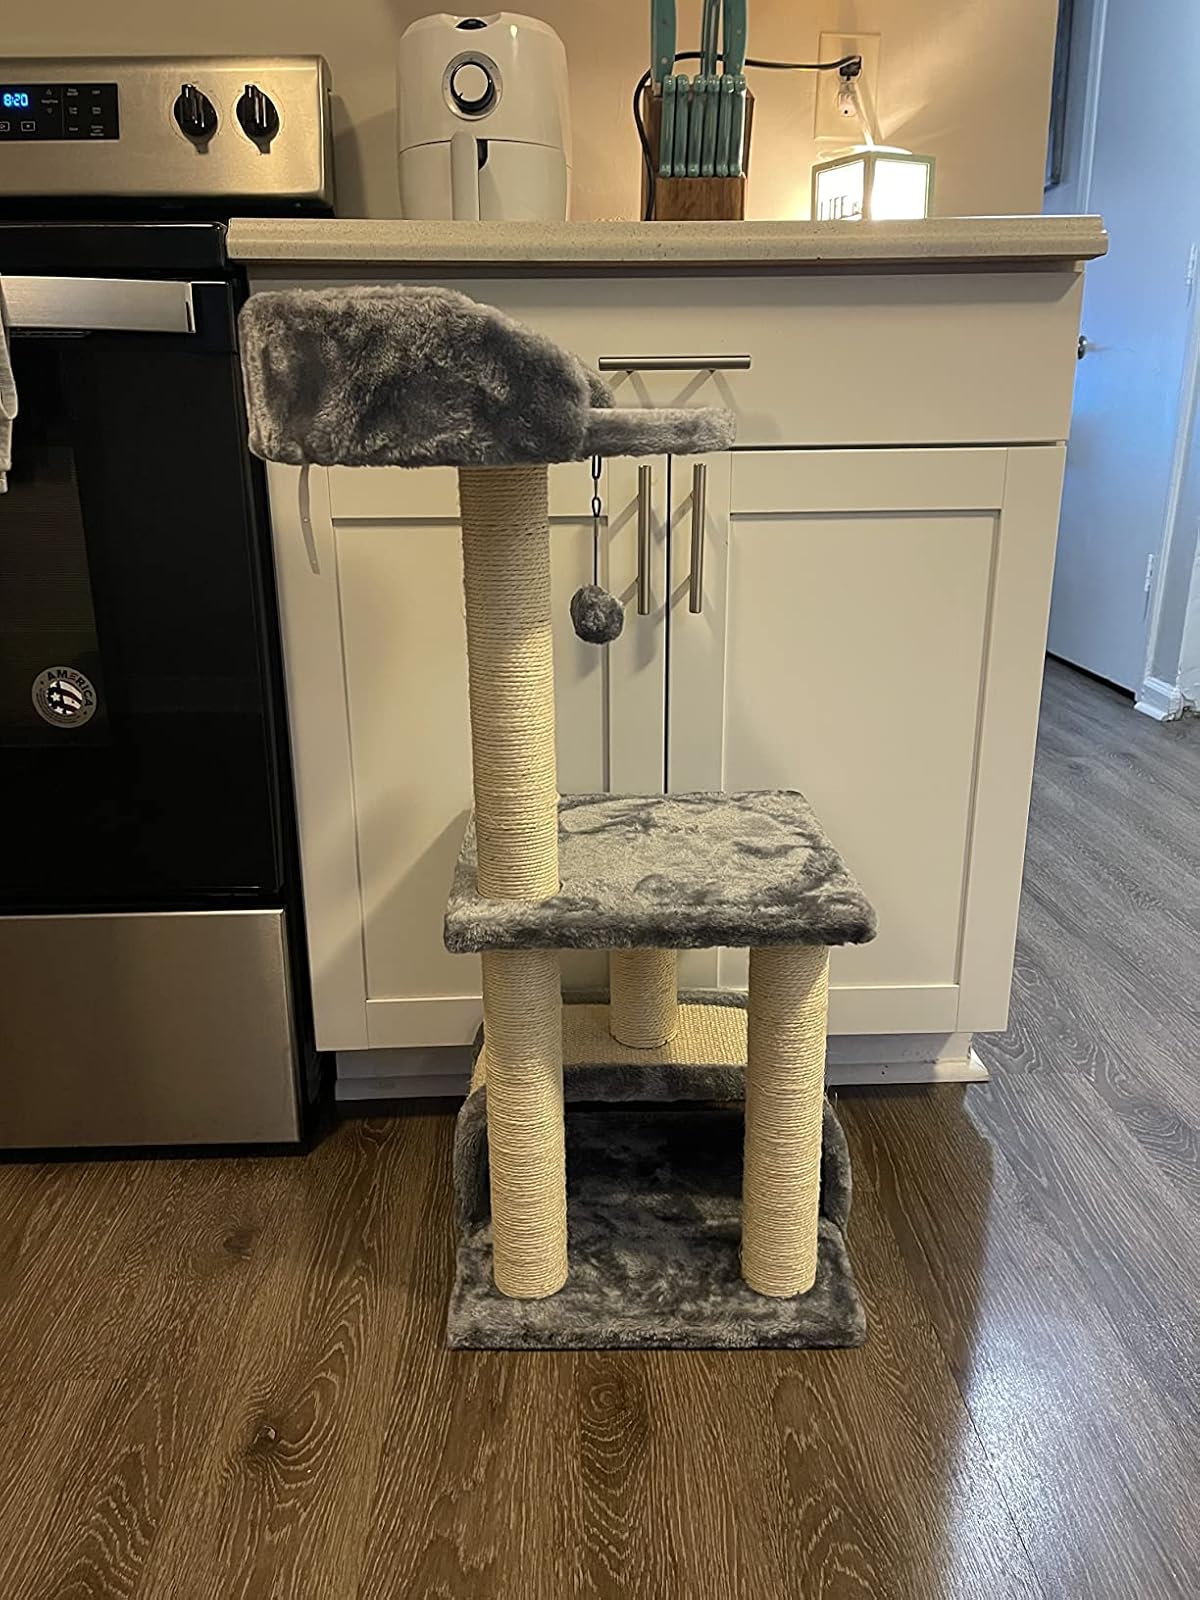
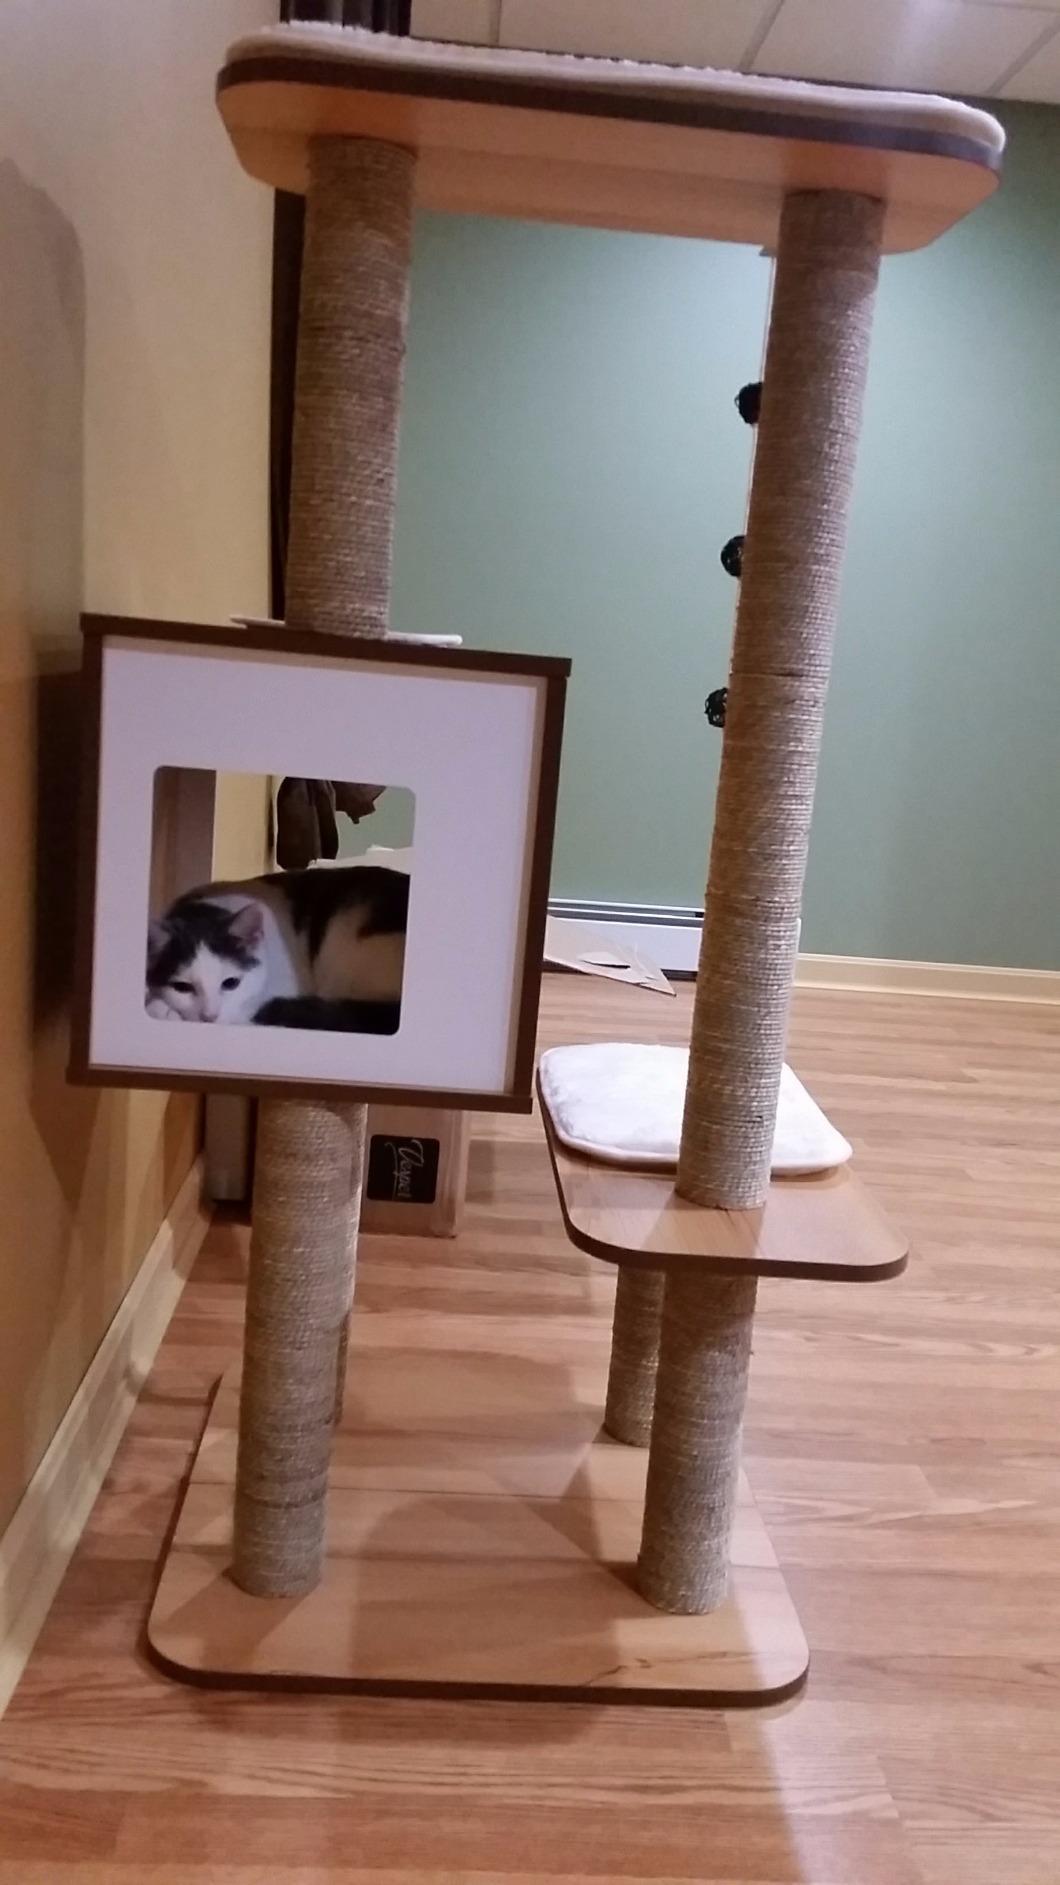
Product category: items_cat tree
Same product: no